International Wind- and Watermill Museum

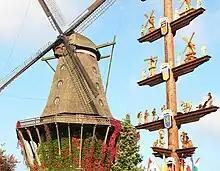
The "Sanssouci" mill and mill tree

A smock mill has stood on the "Dorfplatz" since 1984 which is based on the historic mill near the castle of Sanssouci in Potsdam. The 40 metre high original was built in 1788, burnt down in 1945 during the final clashes of the Second World War and was rebuilt in Potsdam in 1993. The mill near the royal residence became famous through a legend that its clattering disturbed Frederick the Great. When the king threatened it with compulsory purchase, the miller was referred to the "Kammergericht", or Supreme Court, in Berlin. The German name for this type of mill, "Galerieholländer" ("Dutch gallery mill"), refers to the circular gallery on the fourth story of the mill. The mill thus has enormous dimensions. Inside the "Sansoucci" mill at Gifhorn, the story of the mill museum is presented.